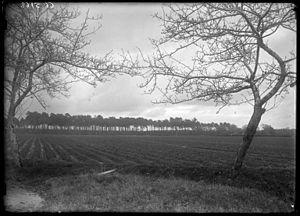
Reproduction numérique de la photographie de Félix Arnaudin réalisé le 30 décembre 1910 sur plaque de verre (13*18cm) présentant le champ et les pins
Simon Arnaudin, dit Félix Arnaudin, né le 30 mai 1844 à Labouheyre et mort le 6 décembre 1921 dans la même ville, est un poète et photographe français spécialiste de la Haute-Lande.